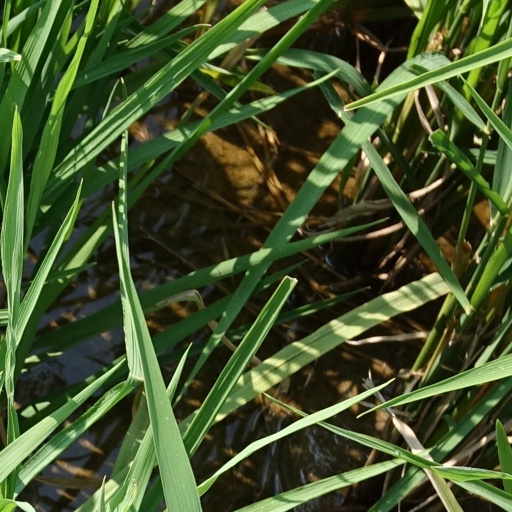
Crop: rice